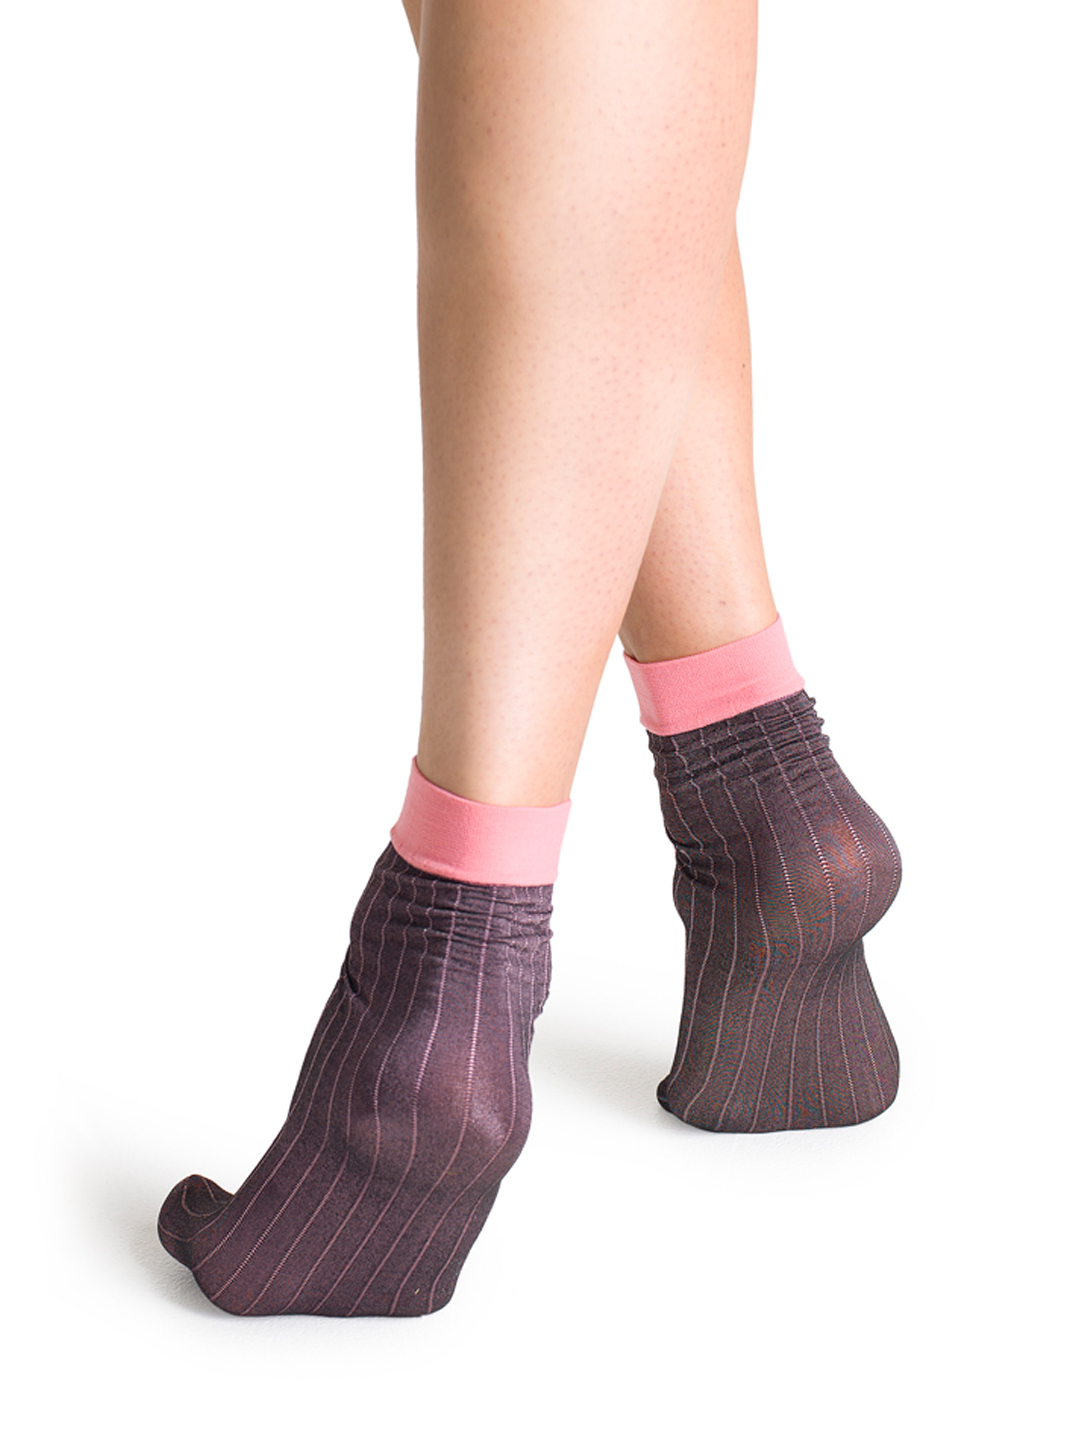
Happy Socks Unisex Purple Socks
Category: Accessories / Socks / Socks
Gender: Unisex
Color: Purple
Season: Summer 2016
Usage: Casual